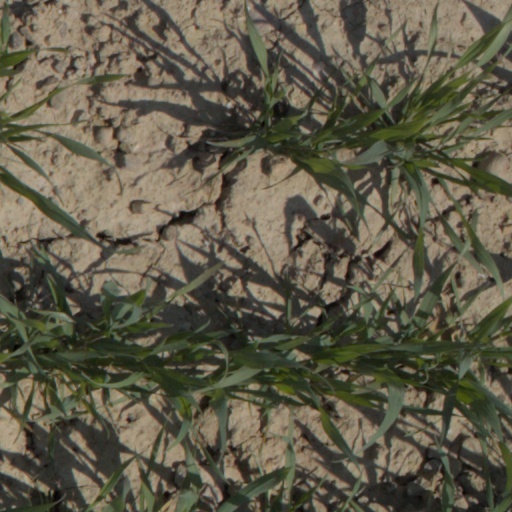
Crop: wheat